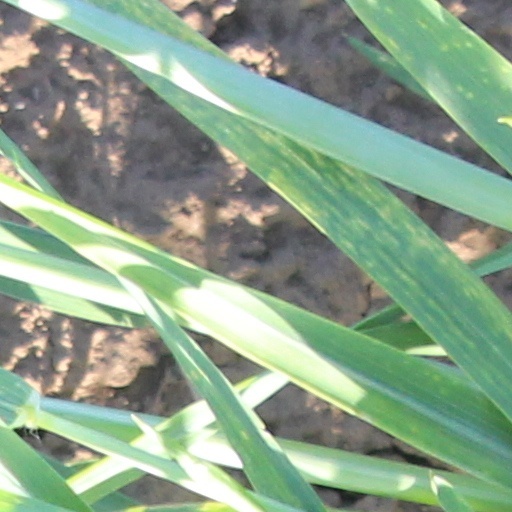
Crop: wheat